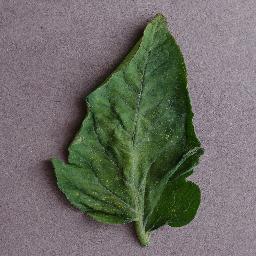
Label: Tomato___Spider_mites Two-spotted_spider_mite